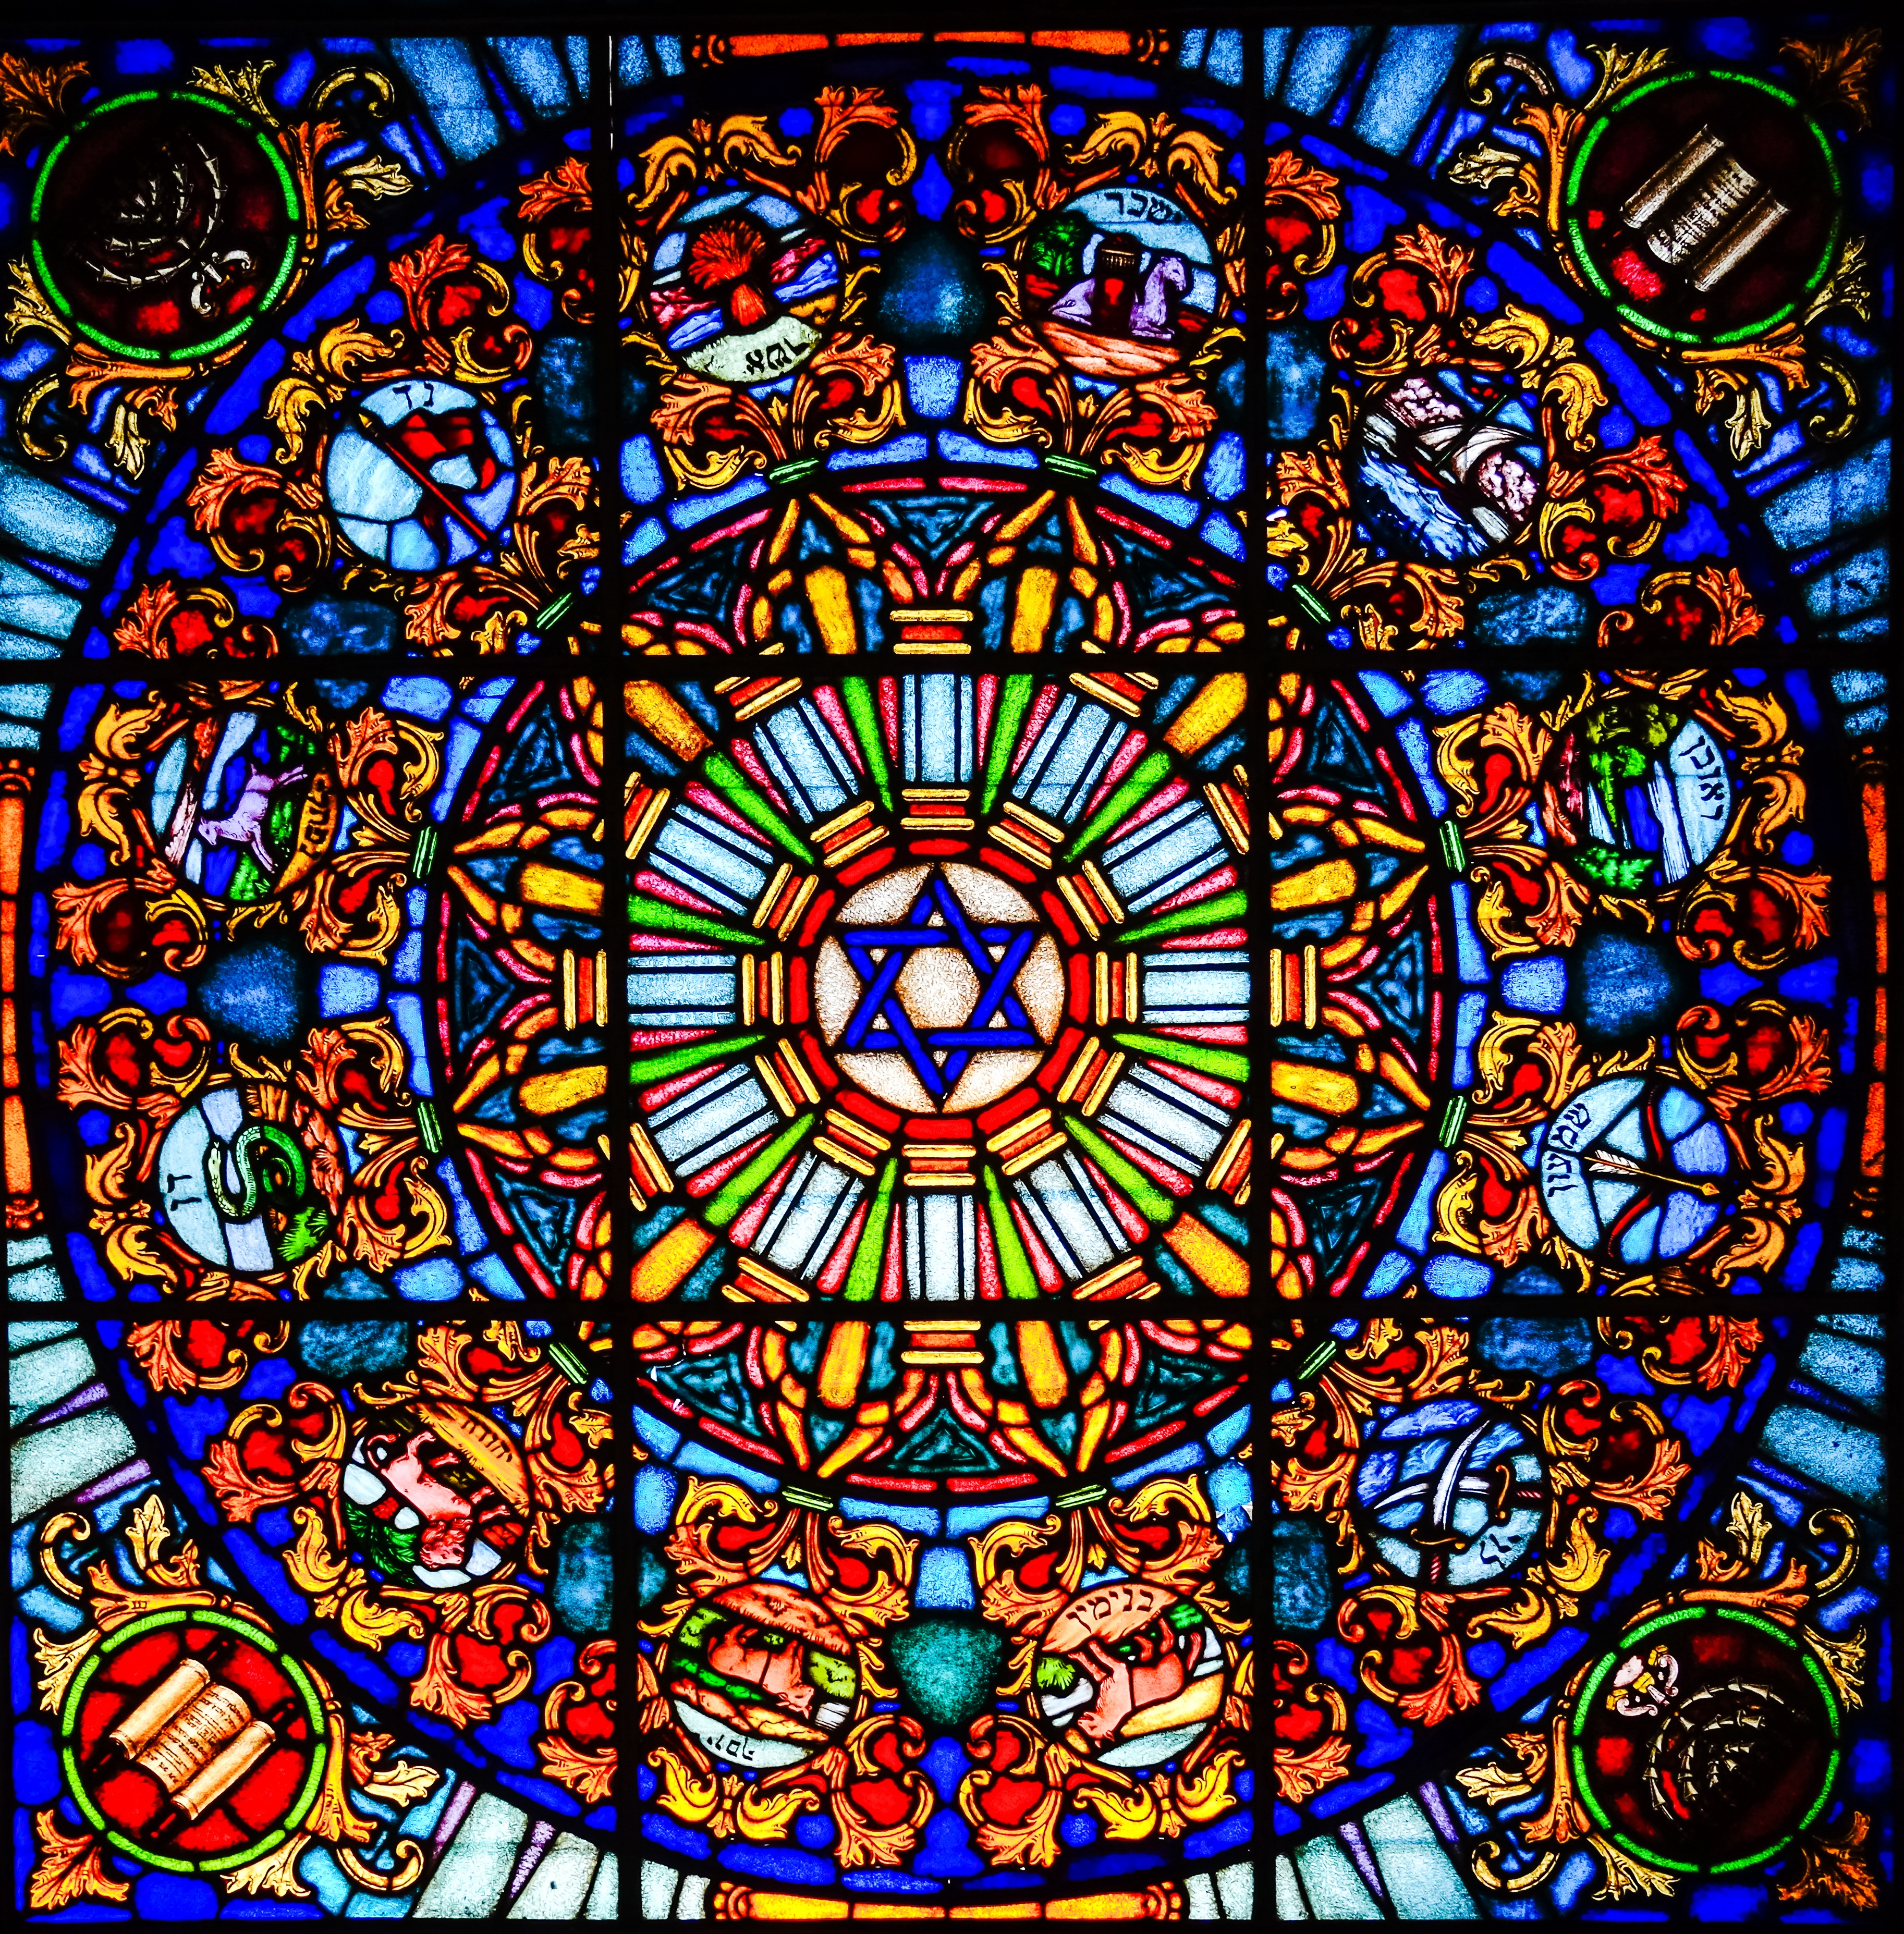
architecture, star, window, glass, building, religion, church, material, stained glass, circle, ornament, faith, decorative, symmetry, god, artfully, old window, judaism, church window, glass window, ancient art, vitrage